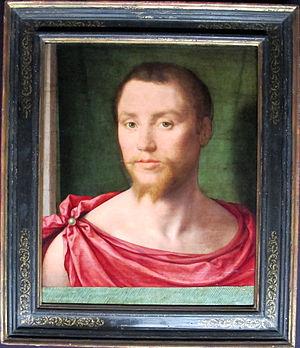
Bartholomeus Pons, autrefois désigné sous le nom de « Félix Chrétien », « Pseudo Félix Chrétien », ou de manière plus neutre, de « Maître de Dinteville », est un peintre haarlémois, actif en Bourgogne et en Champagne dans la première moitié du XVIᵉ siècle.